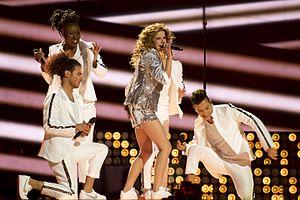
Laura Tesoro est une chanteuse et actrice belge née le 19 août 1996 à Anvers. Elle a représenté la Belgique au 61ᵉ Concours Eurovision de la chanson en 2016, avec la chanson What's the Pressure. Elle est aussi connue pour son rôle de Charlotte Kennis dans le feuilleton télévisé flamand Familie, et sa participation à la troisième édition de The Voice van Vlaanderen. En 2016, elle a doublé le personnage éponyme du film Vaiana dans la version flamande.